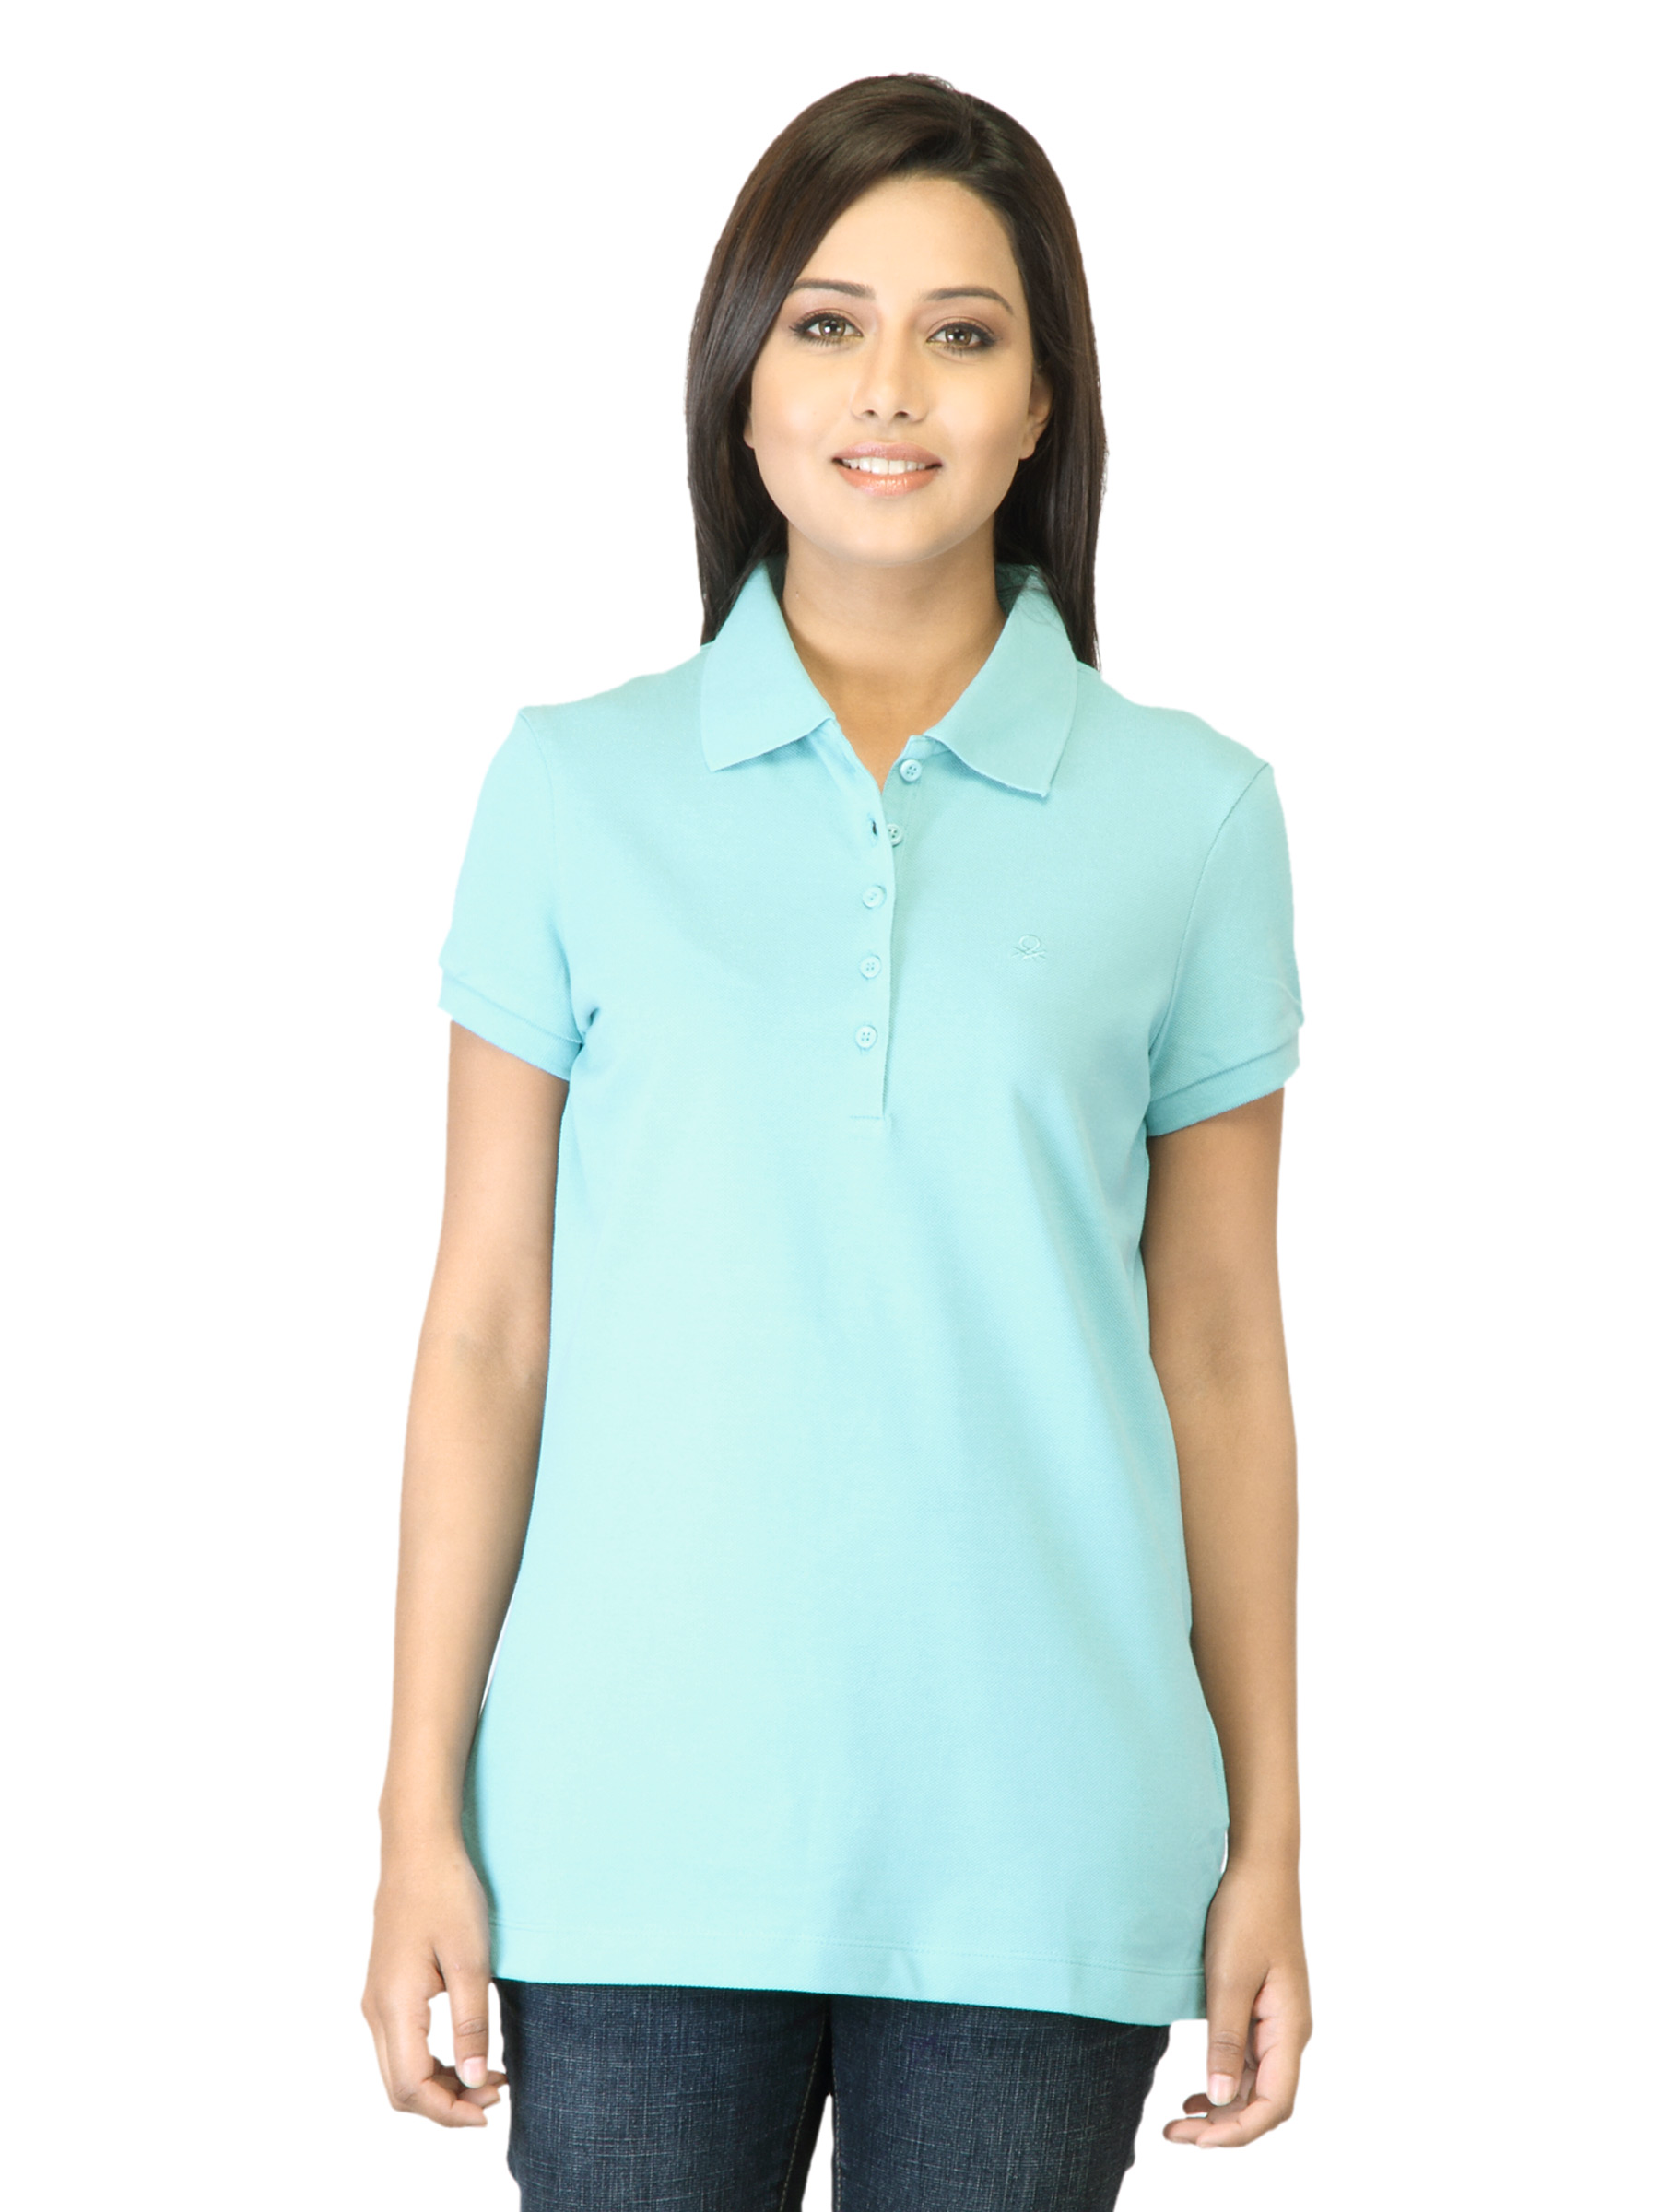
United Colors of Benetton Women Blue Polo T-shirt
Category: Apparel / Topwear / Tshirts
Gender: Women
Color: Blue
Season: Summer 2012
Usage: Casual